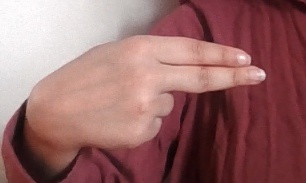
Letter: ain